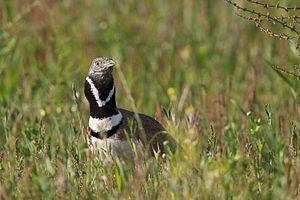
Chambourg-sur-Indre est une commune française du département d'Indre-et-Loire en région Centre-Val de Loire.
Courçay est une commune française située dans le département d'Indre-et-Loire, en région Centre-Val de Loire.
Reignac-sur-Indre est une commune française, située dans le département d'Indre-et-Loire en région Centre-Val de Loire.